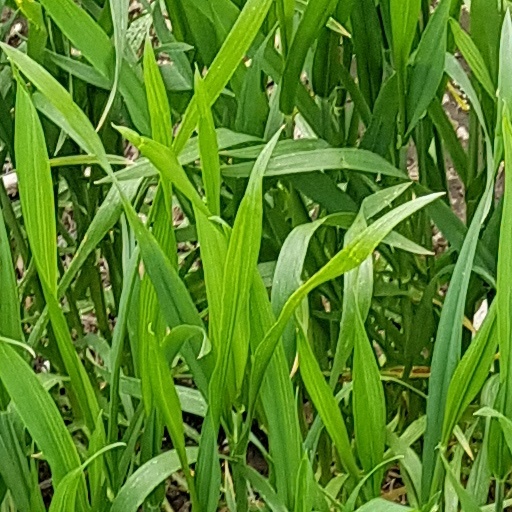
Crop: wheat